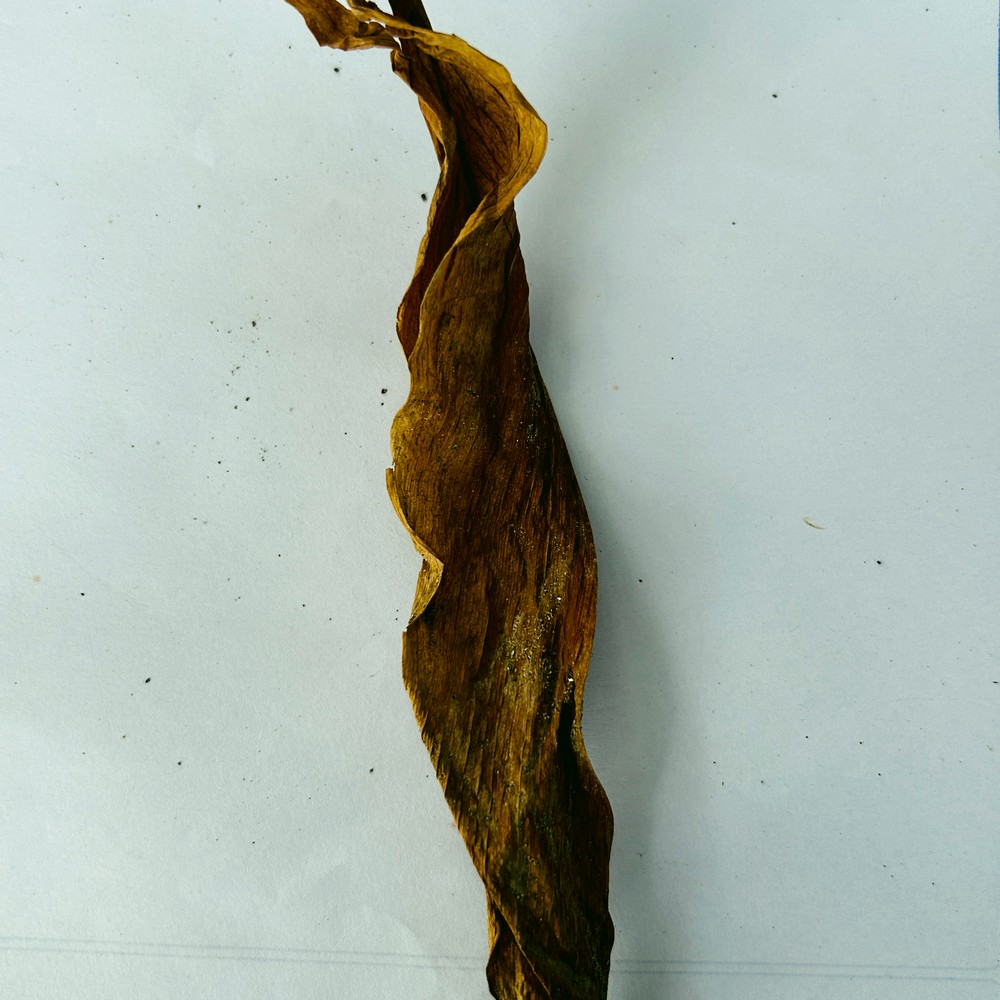
Label: Dry Leaf